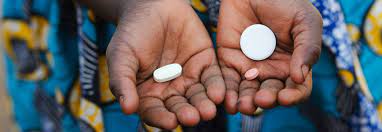
Ëe lii nag ay loxo la, ñaari loxo la ëe ñu def si ay doom. Benn bi ñu ngi ci def benn doom bu gudd, beneen loxo bi moom ñu ngi ci def ab doom bu ngande ak ab doom bu ndaw. Boo xoolee ki ka ŋàbb nag mu ngi sol ëe yére bu am lu bula, ak lu "jaune" ak lu ñuul.